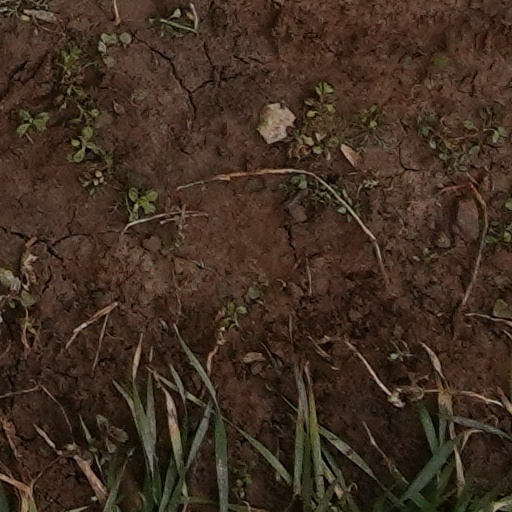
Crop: wheat